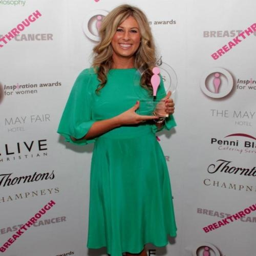
person , the winner of awards